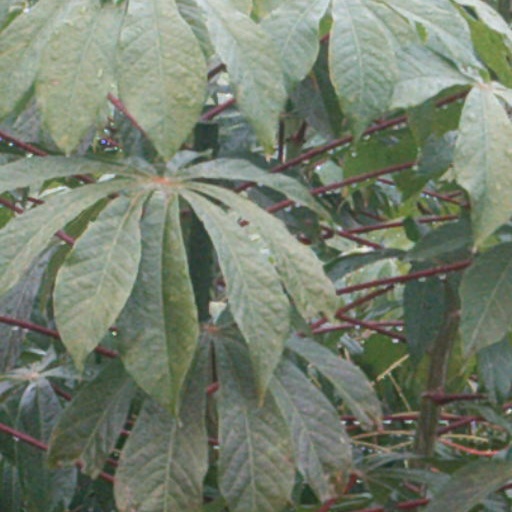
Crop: cassava